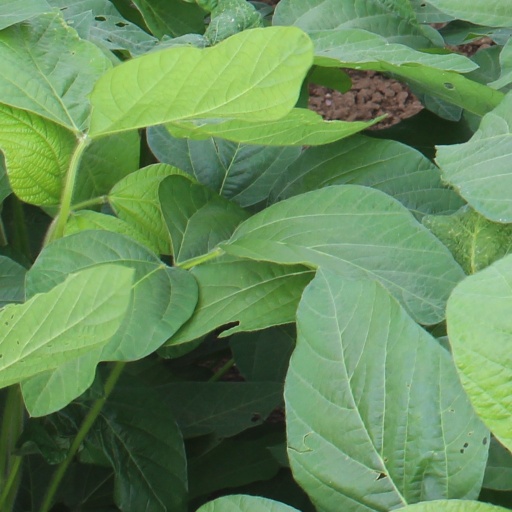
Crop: soybean